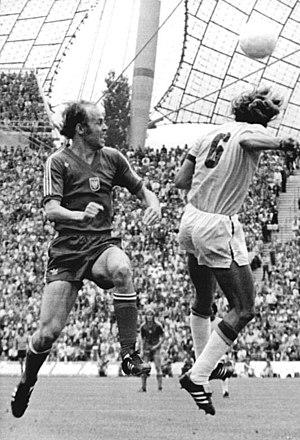
Marinho Chagas, de son vrai nom Francisco das Chagas Marinho, né le 8 février 1952 à Natal et mort le 1ᵉʳ juin 2014 à João Pessoa, est un footballeur brésilien.
La Coupe du monde de football 1974 est la dixième édition de la Coupe du monde de football. Elle se tient en Allemagne de l'Ouest et voit le sacre de la nation hôte, qui bat les Pays-Bas en finale.
L'équipe de Pologne de football est l'équipe nationale qui représente la Pologne dans les compétitions internationales masculines de football, sous l'égide de la fédération polonaise de football. Elle consiste en une sélection des meilleurs joueurs polonais.
Grzegorz Bolesław Lato, né le 8 avril 1950 à Malbork, était un footballeur international polonais. Il a joué au poste d’attaquant pour l'équipe de Pologne et essentiellement le Stal Mielec. Il a été meilleur buteur de la Coupe du monde de 1974 avec sept réalisations.
L'équipe du Brésil de football est la sélection de joueurs brésiliens représentant le pays lors des compétitions internationales de football masculin, sous l'égide de la Confédération brésilienne de football.